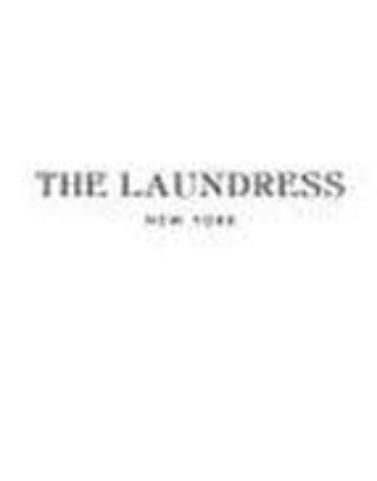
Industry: Necessities